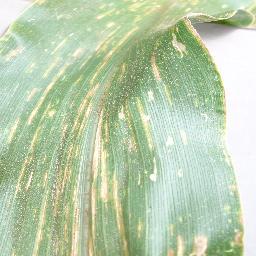
Label: Corn___Cercospora_leaf_spot Gray_leaf_spot